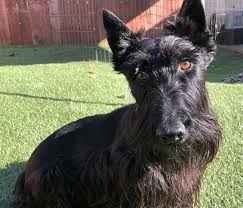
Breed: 206-n000037-Scotch_terrier